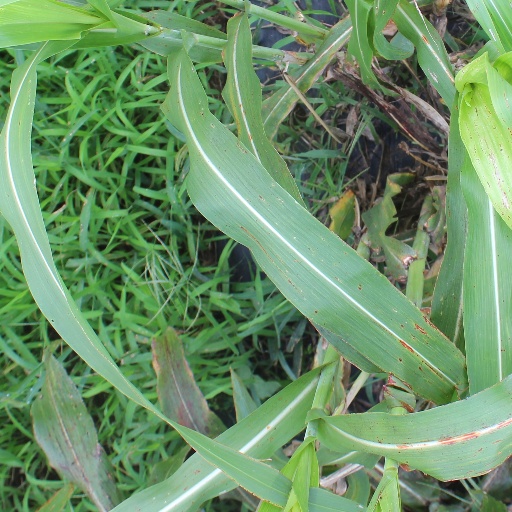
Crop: sorghum